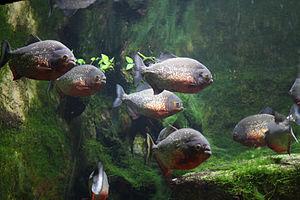
Le piranha rouge ou piranha à ventre rouge est une espèce de piranha, poissons téléostéens de la famille des Serrasalmidae et de l'ordre des Characiformes. Cette espèce se rencontre dans le fleuve de l'Amazone et de ses affluents. Il peut infliger de sévères morsures. Il est sans conteste le piranha le plus connu.